White Star Line

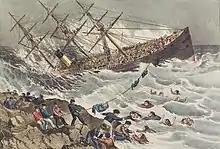
The sinking of the in 1873 was one of the deadliest of that period

The company did not focus only on the North Atlantic. In 1871, it purchased two ships while they were under construction, and . They were initially placed on the route to India via the Suez Canal, but this route proved to be unprofitable. Once the six "Oceanic"-class ships were in service, and five sufficient for a weekly service, Ismay decided to move "Republic", accompanied by "Asiatic", "Tropic" and two recently purchased liners, and , onto the route to South America, in order to compete with the Pacific Steam Navigation Company. Although "Republic" was successful in her only crossing on this route, she was quickly withdrawn, and her fellow liners gradually suffered the same fate. The route remained however, serviced by the company's sailboats, whose management returned to William Imrie, and was quickly dedicated to a separate company, the North Western Shipping Company.